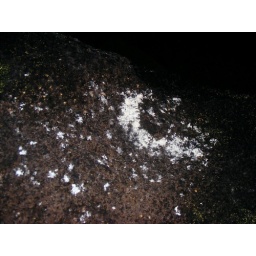
Large pile of bat guano covered in green and white fungus inside the second level of War Eagle Cavern.